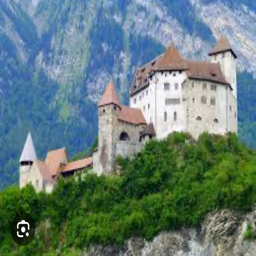
Burg Gutenberg